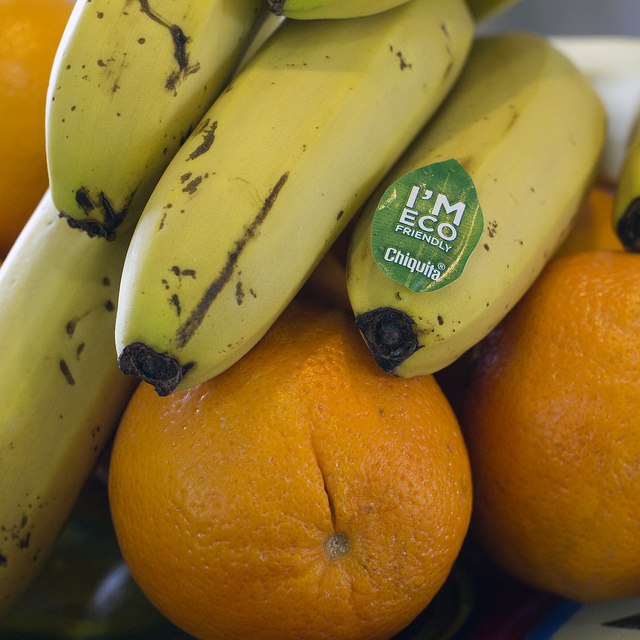
user: Given an image and a question. Answer the question in a short answer. Question: Are these good or bad smoothie ingredients? Short Answer:
assistant: good